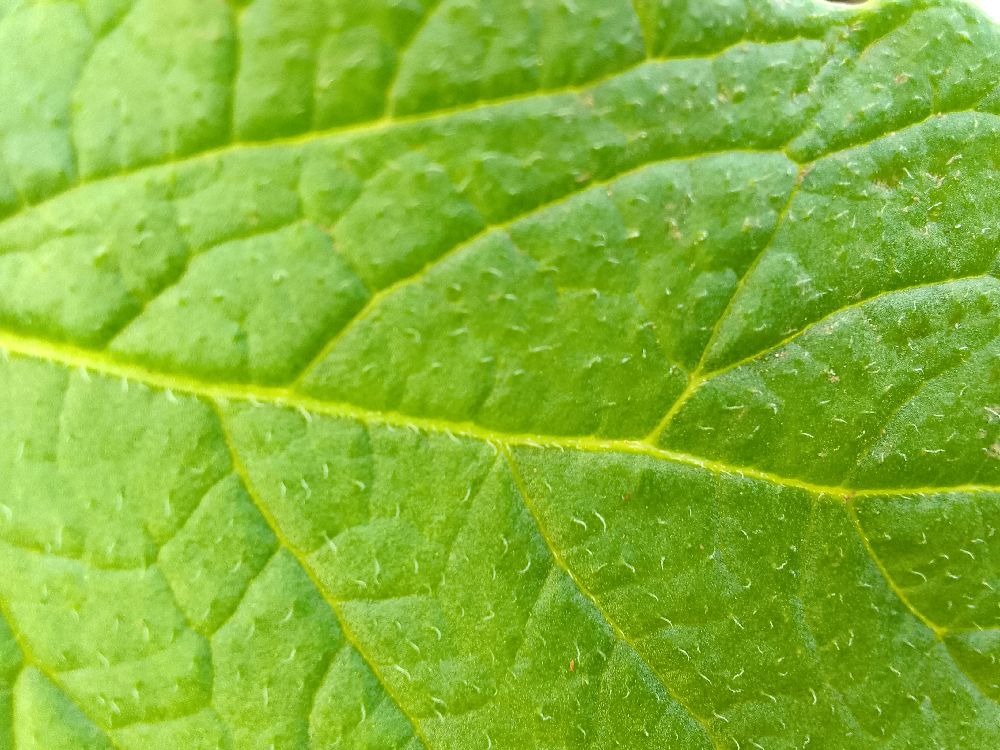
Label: Healthy